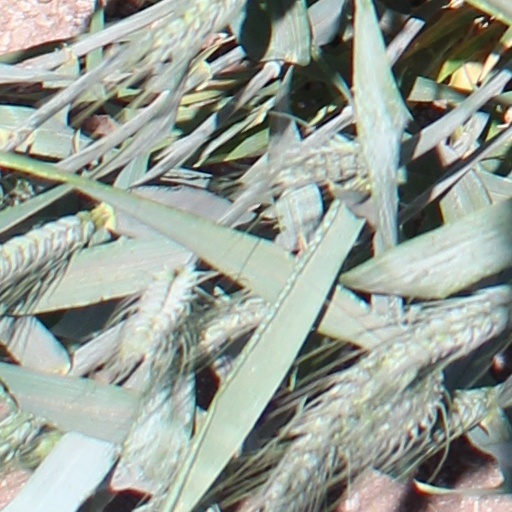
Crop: wheat